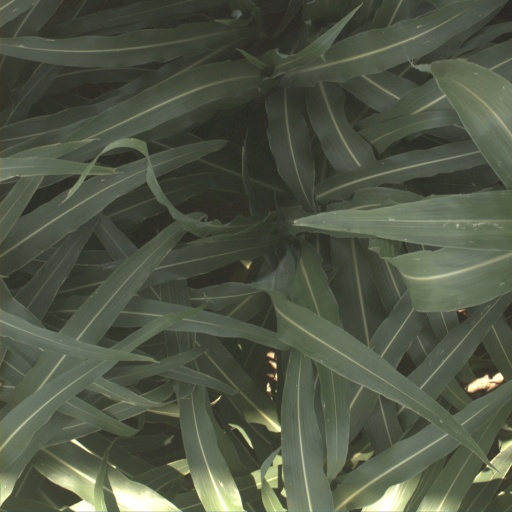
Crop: sorghum